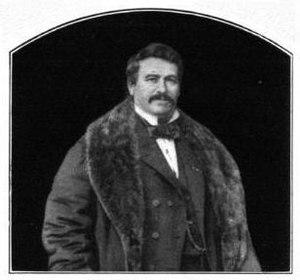
Richard Hartmann, né à Barr le 8 novembre 1809 et mort à Chemnitz le 16 décembre 1878, est un industriel allemand d'origine alsacienne. Il fonda à Chemnitz une entreprise de fabrication de machines qui acquit une réputation internationale.